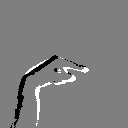
ASL letter: g